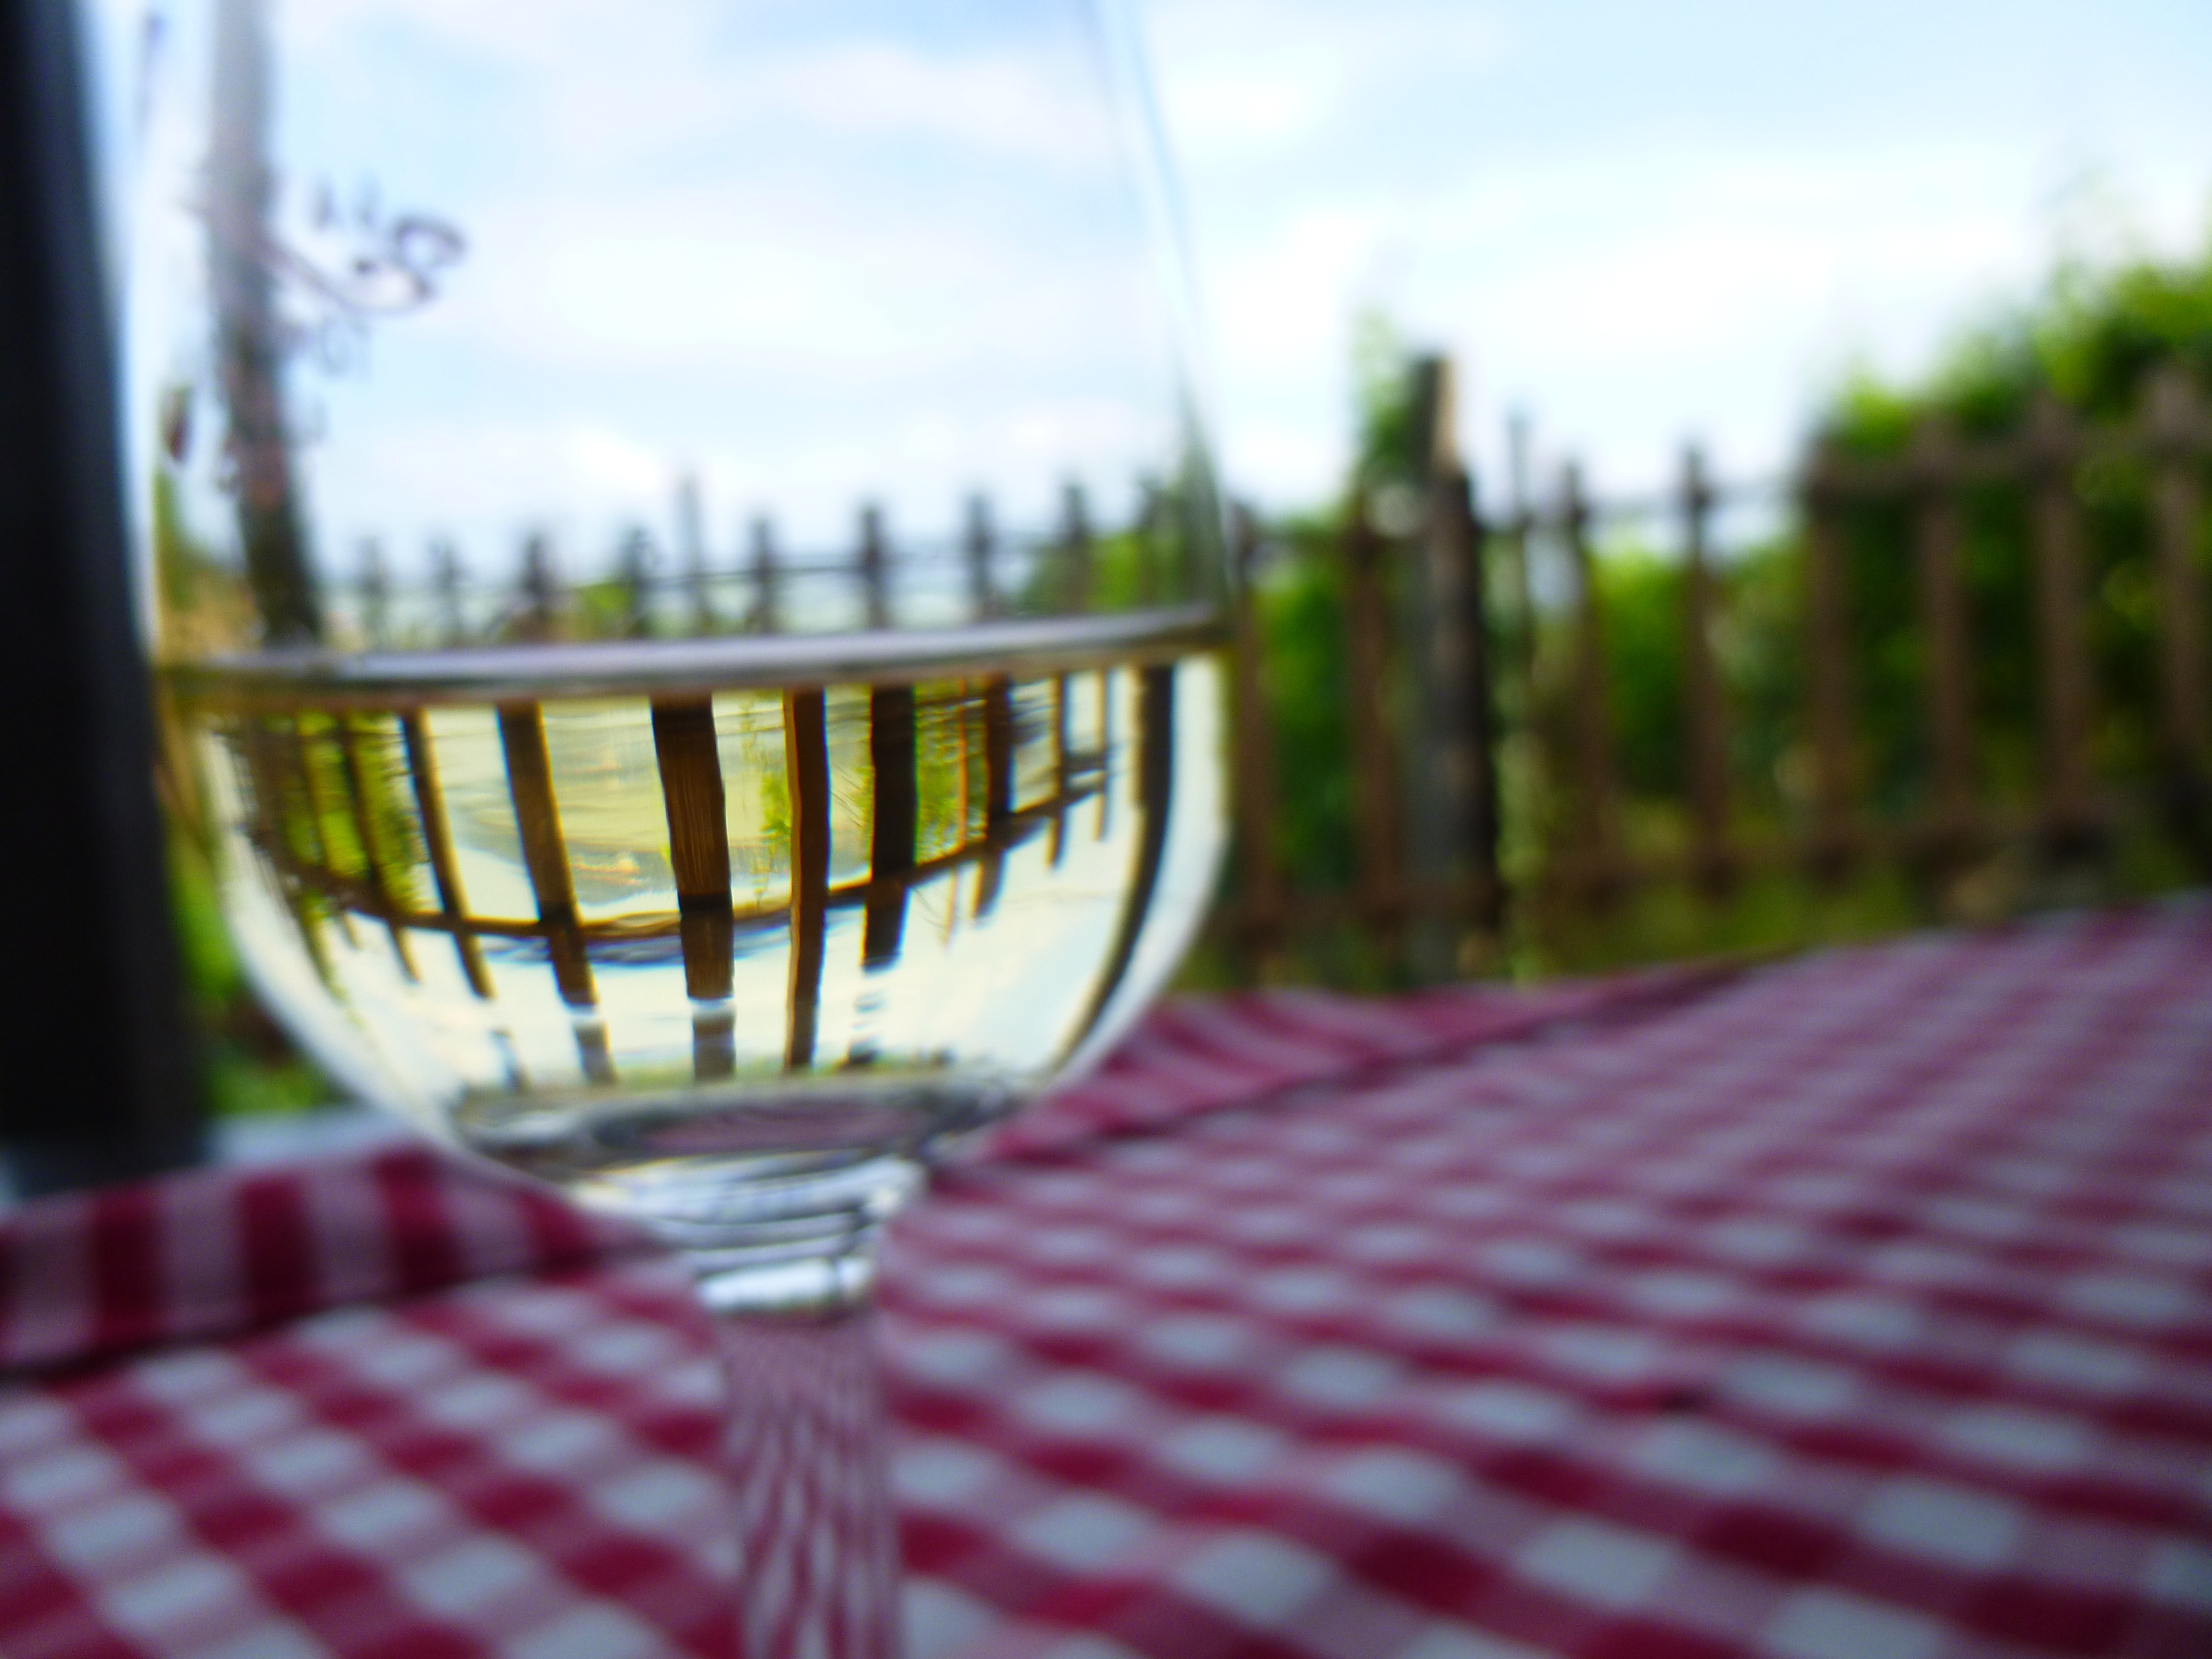
fence, color, wine glass, mirror image, lake balaton, man made object, badacsony